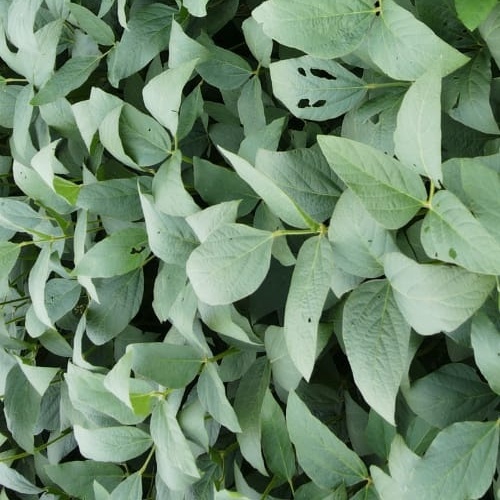
Label: Caterpillar